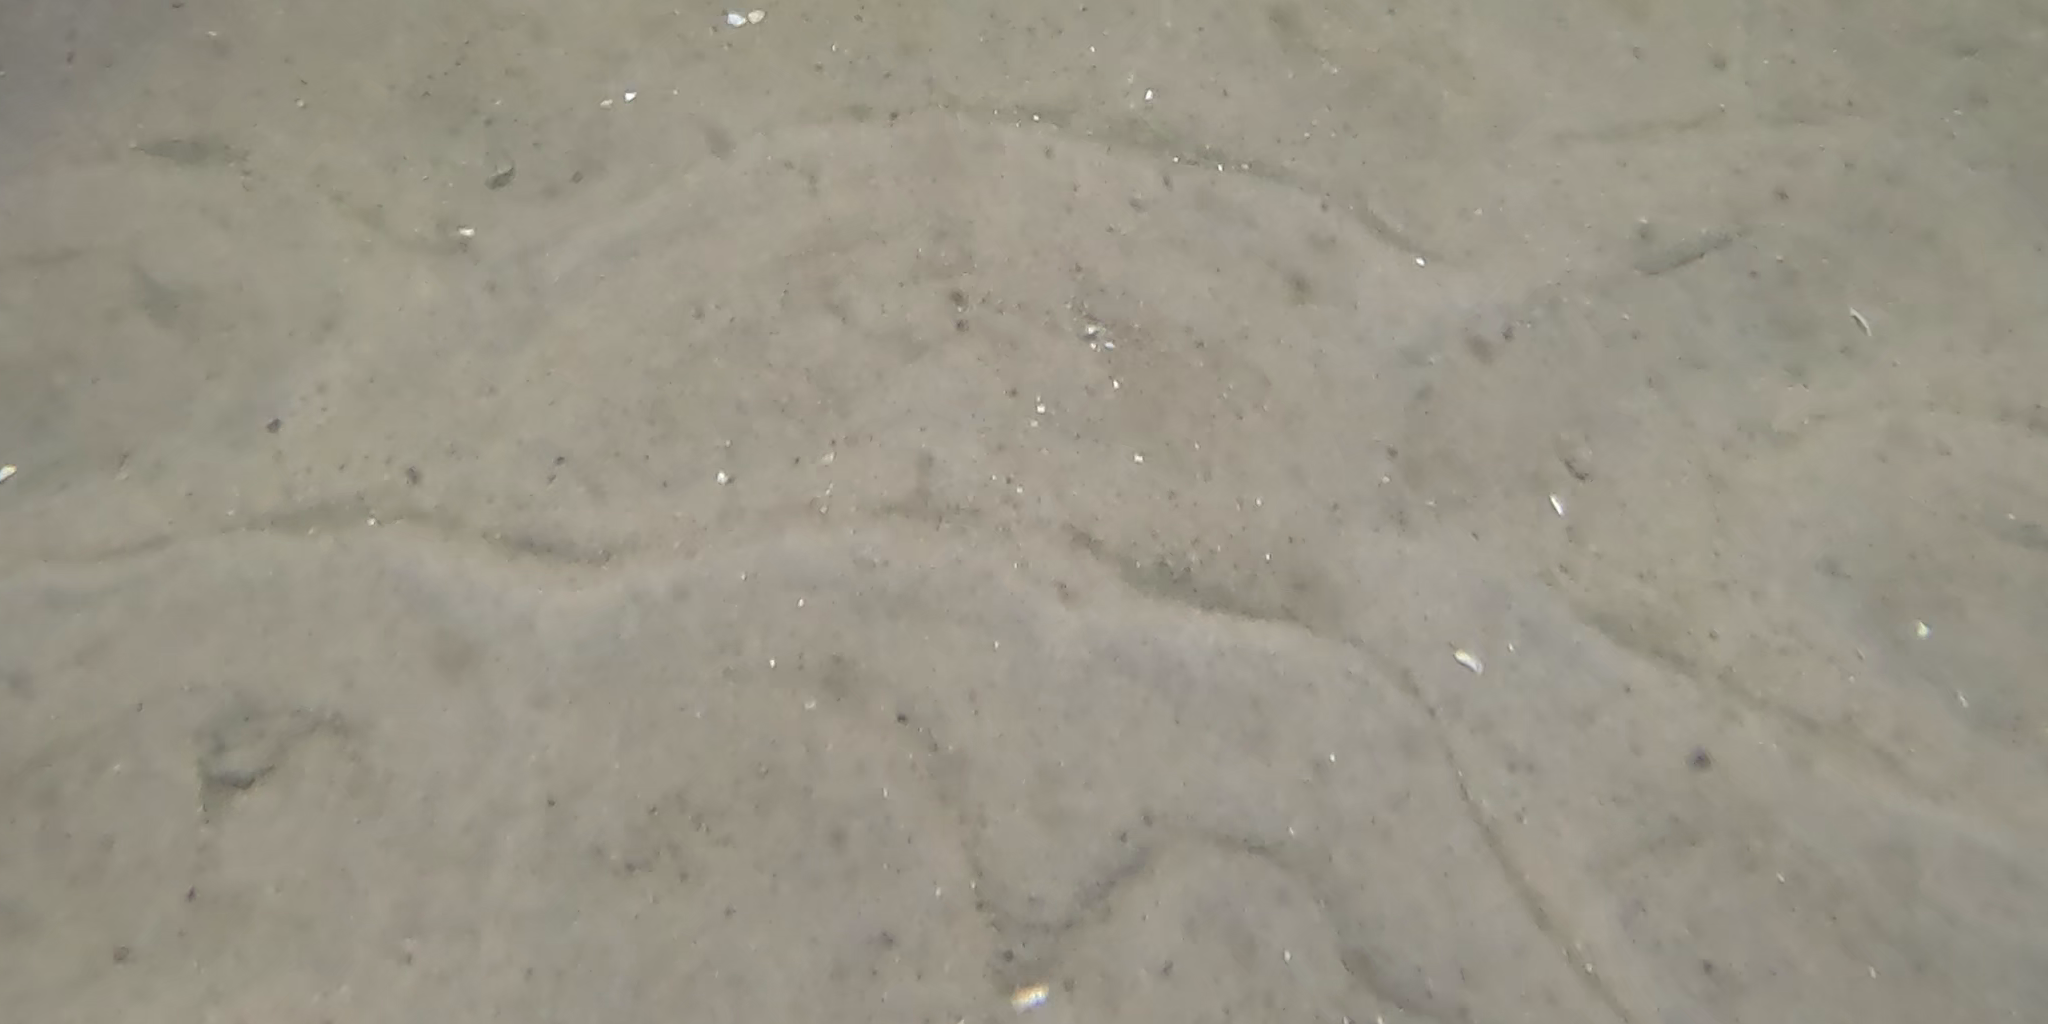
Seabed habitat: sand